Saddam Hussein statue destruction

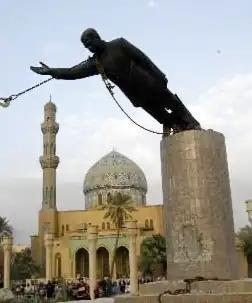
The toppling of Saddam Hussein's statue in Firdos Square in Baghdad shortly after the invasion of Iraq in 2003.

On April 9, 2003, during the U.S. invasion of Iraq, a large statue of Saddam Hussein in Baghdad's Firdos Square was destroyed by Iraqi civilians and United States Marines. The event received global media coverage, wherein it came to symbolize the end of Saddam's rule in Iraq.